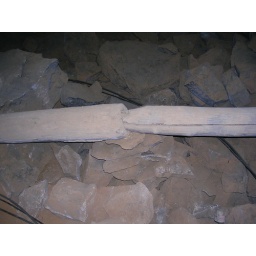
Tulip tree trunks were hollowed out and fitted together to make pipes to send in water for mining.